History of Eclipse Aviation

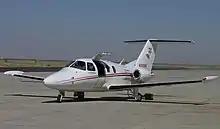
Eclipse 500 flight test aircraft at Mojave

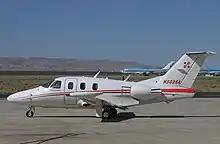
Flight test aircraft at Mojave

Aviation analysts are still tallying the impact that the company will have on 21st Century aviation.